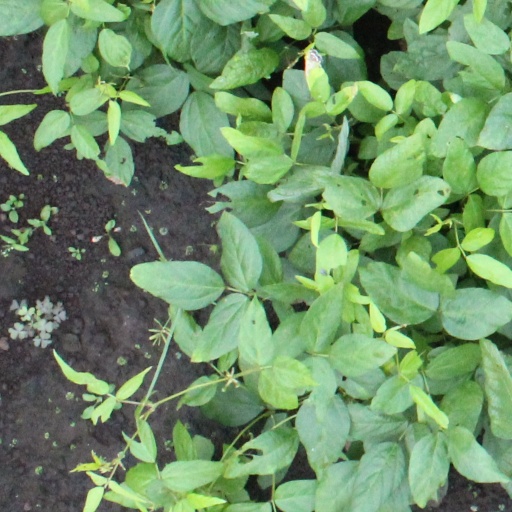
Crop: soybean